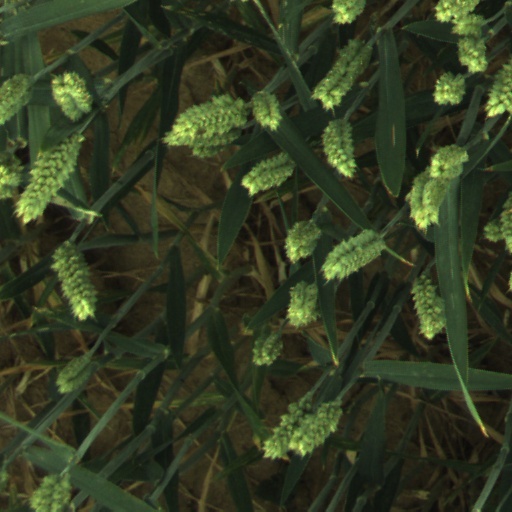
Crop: wheat